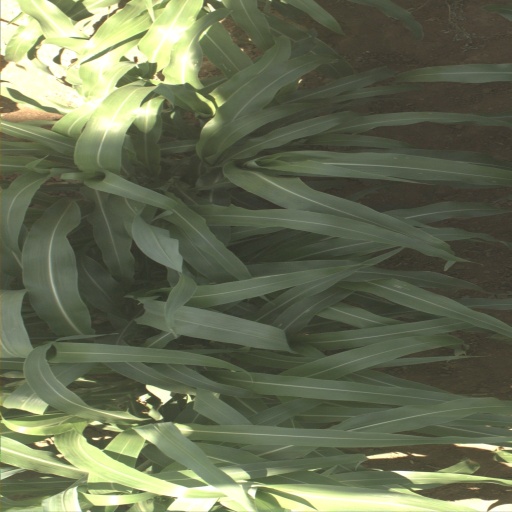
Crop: sorghum